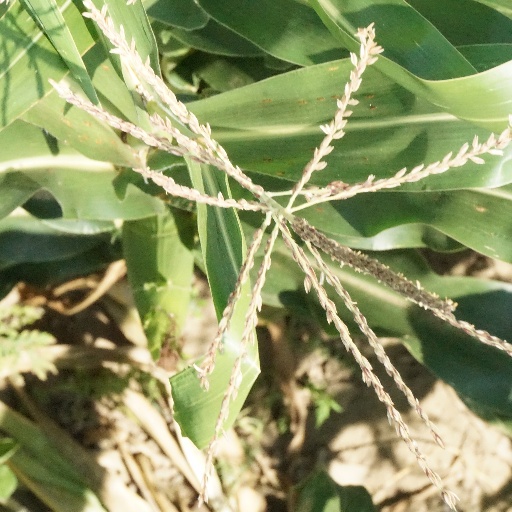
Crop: maize; corn